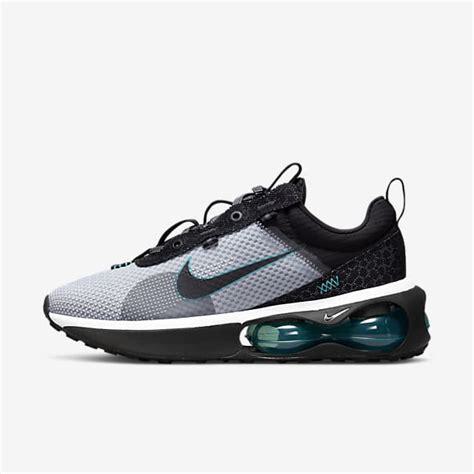
Brand: Nike
Model: Air Max 2021